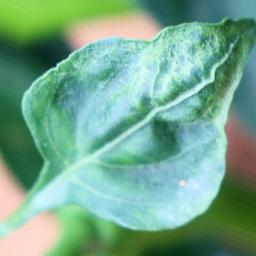
Label: mites_and_trips